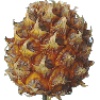
Label: pineapple_mini